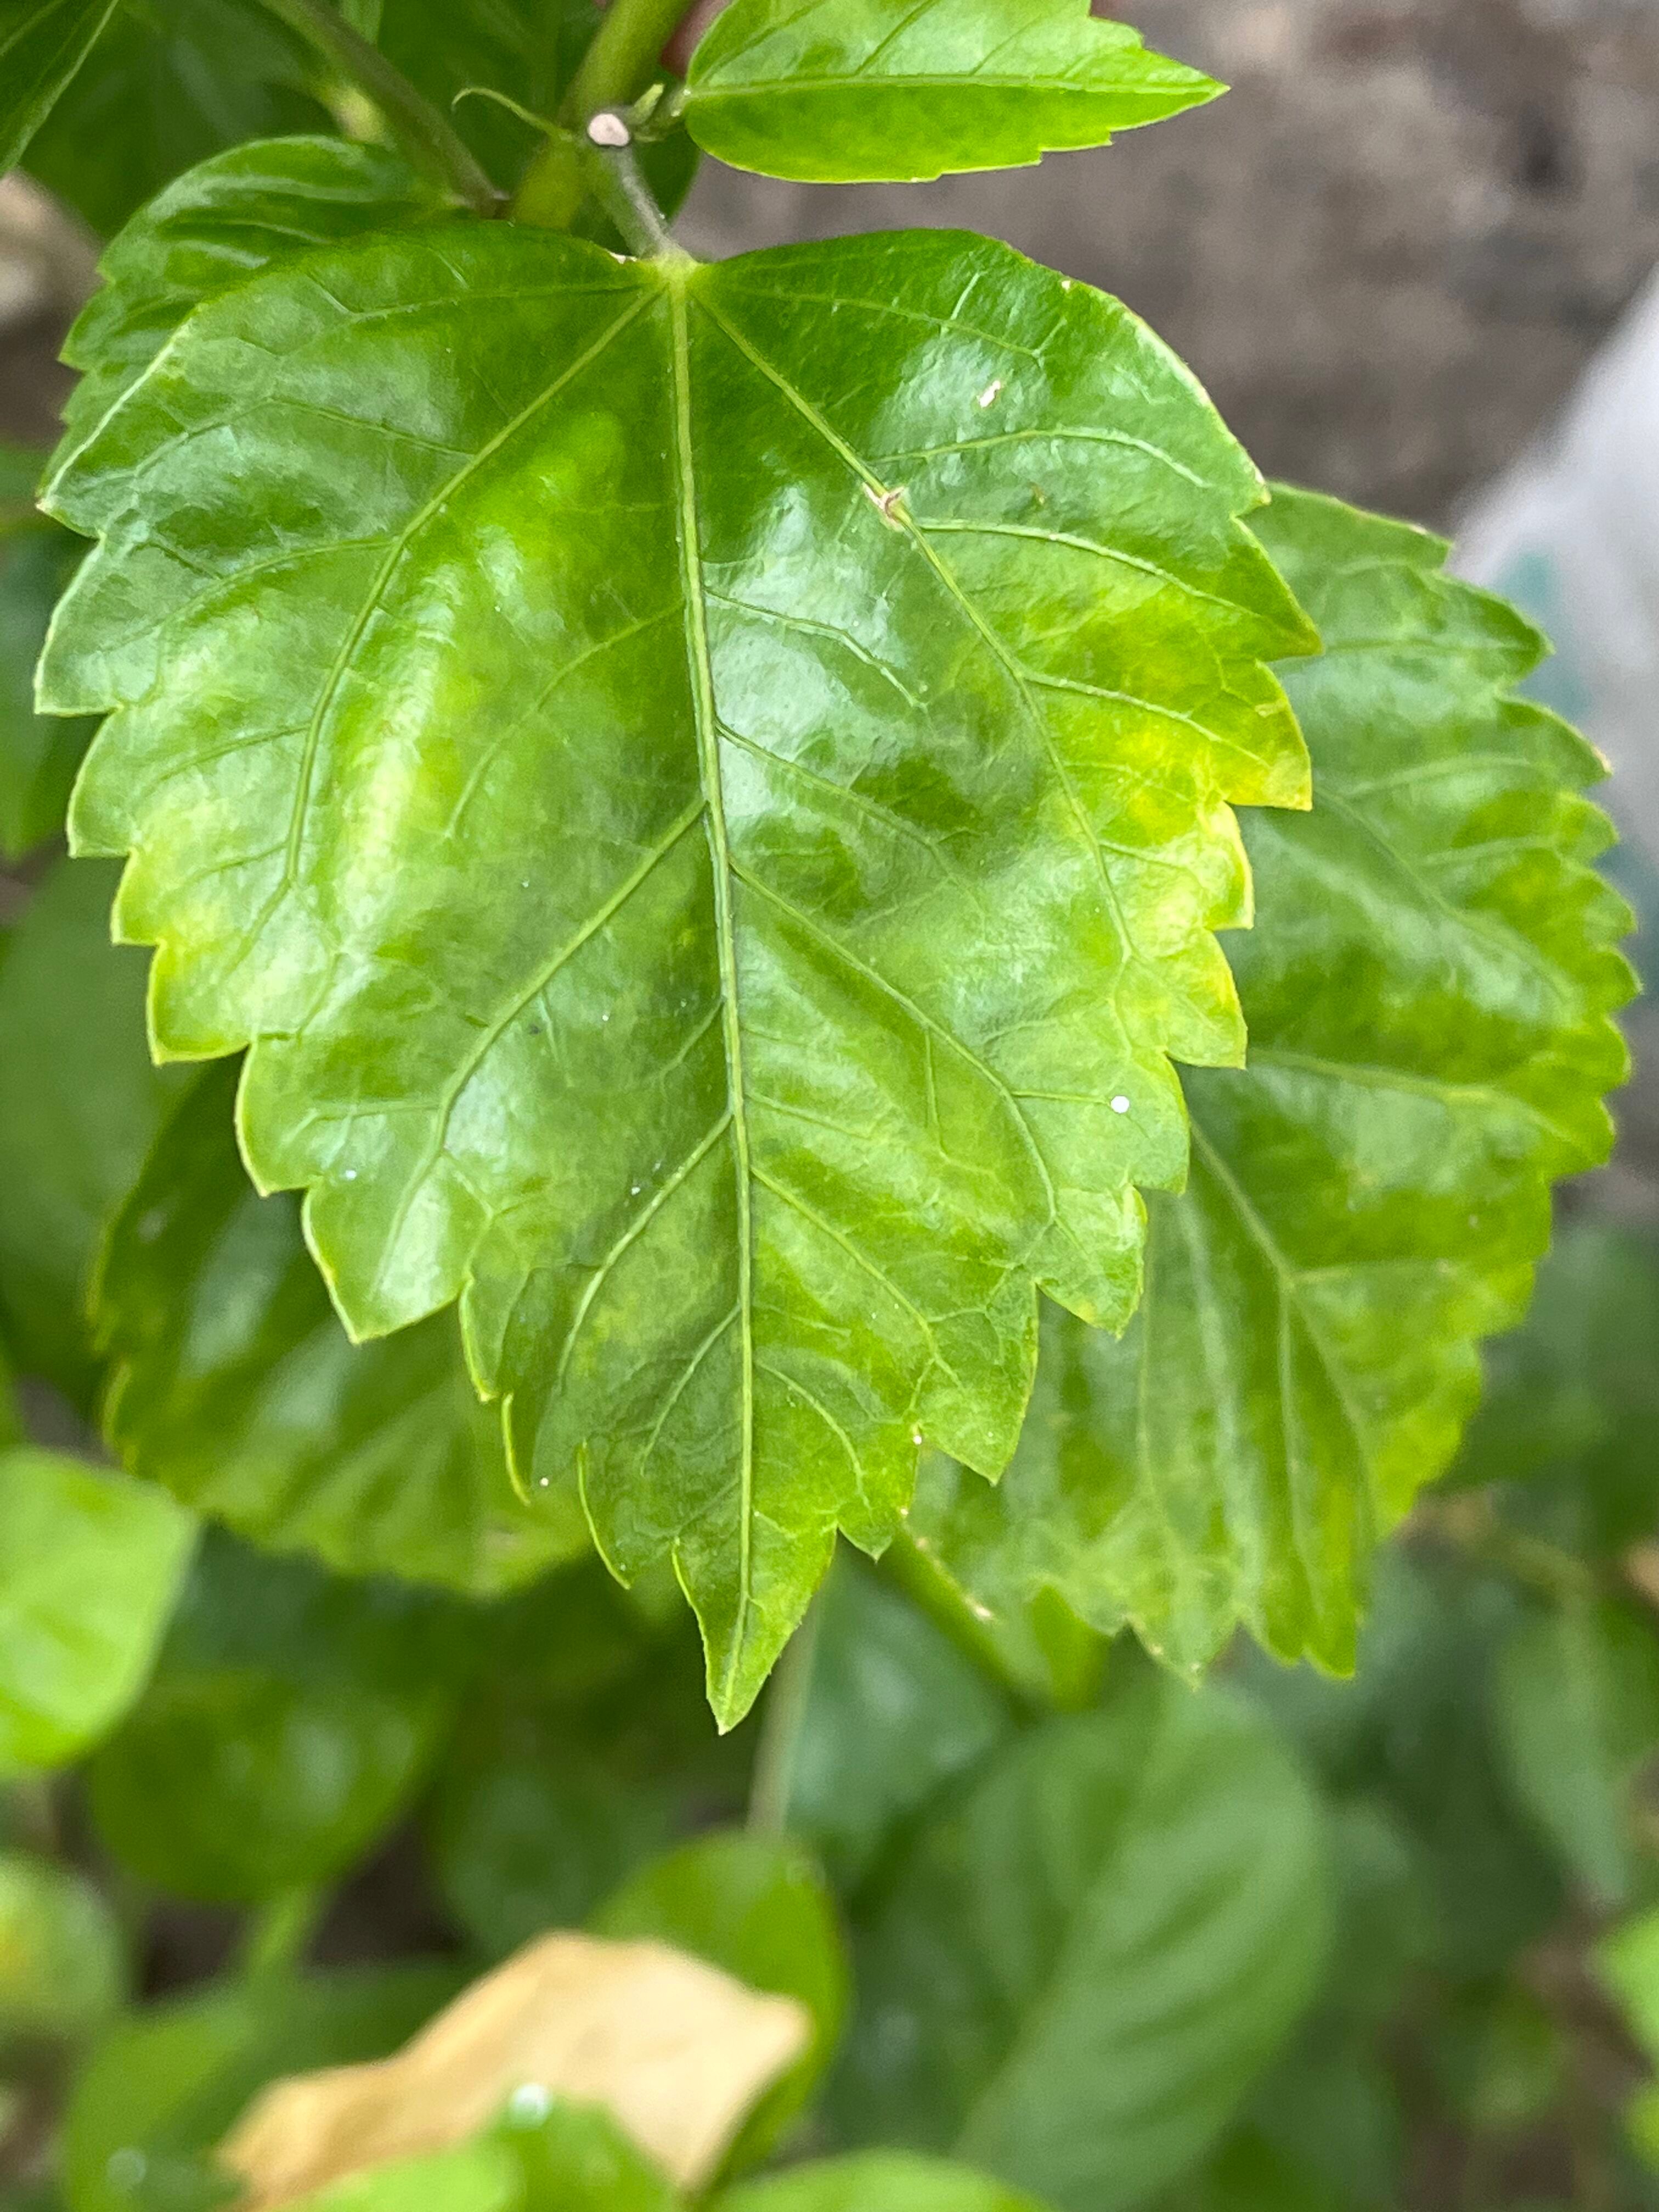
Plant species: hibiscus-rosa-sinensis